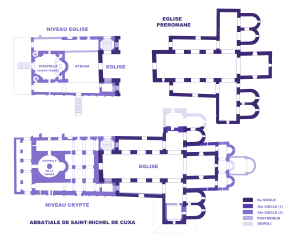
Abbaye Saint-Michel de Cuxa, Plans
L’abbaye de Saint-Michel de Cuxa est un monastère bénédictin situé au pied du Canigou, sur la commune de Codalet dans le département français des Pyrénées-Orientales en région Occitanie. Il fait partie de la province espagnole de la congrégation de Subiaco.
L'architecture romane est le premier grand style créé au Moyen Âge en Europe après le déclin de la civilisation gréco-romaine. Son développement est pleinement établi vers 1060 mais les premiers signes de mutation sont différents suivant les régions et il n'y a pas de consensus sur une date des débuts qui vont du VIᵉ au XIᵉ siècle. L'architecture gothique est le style qui lui succède progressivement à partir du XIIe siècle.Le dynamisme monastique, de profondes aspirations religieuses et morales, la spiritualité des routes de pèlerinages dans une Europe rendue à la paix président à la naissance de l'art roman et contribuent à en faire un style vraiment neuf et doué d'une profonde originalité. La volonté de libérer l'Église de la tutelle de pouvoirs séculiers, les croisades, la reconquête chrétienne en Espagne avec l'effondrement du califat de Cordoue, la disparition du mécénat royal ou princier font de l'art roman l'art de toute la chrétienté médiévale.